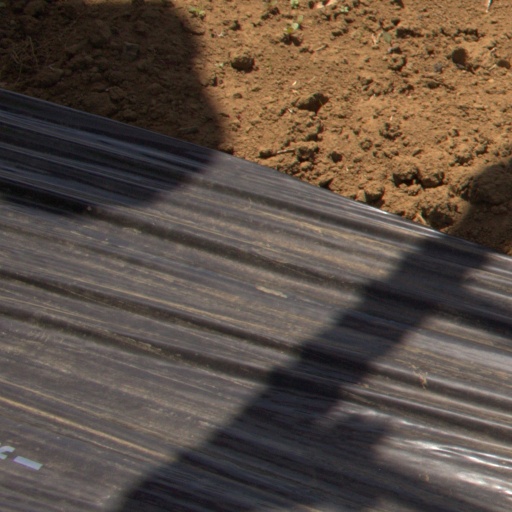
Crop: Jerusalem artichoke